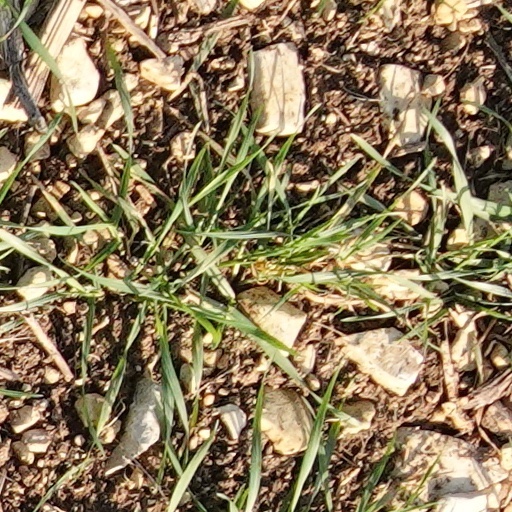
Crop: wheat